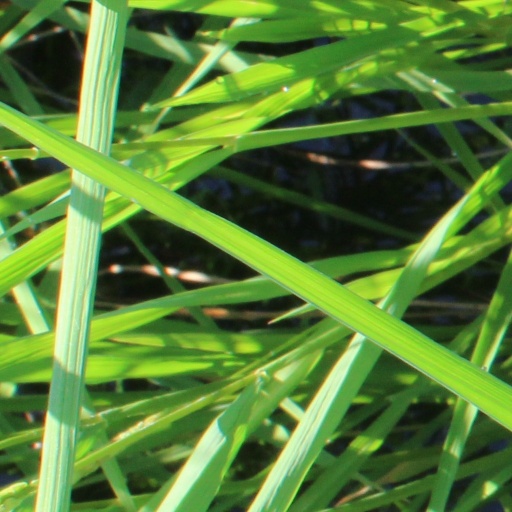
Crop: rice